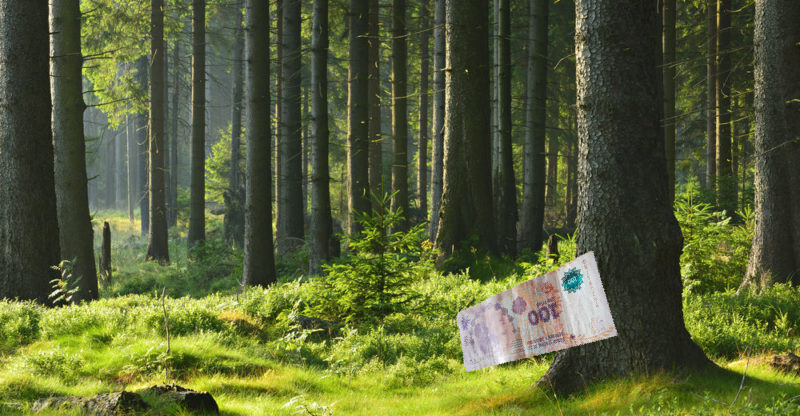
Denominación: 100